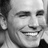
Emotion: happy